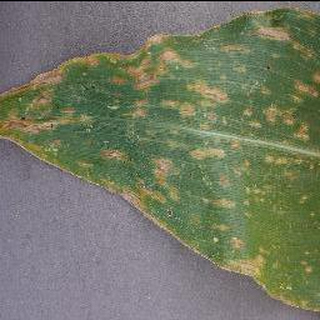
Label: corn_cercospora_leaf_spot